Michael Fuentes

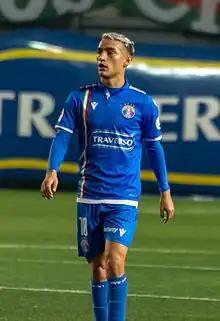
Vadulli with Audax Italiano in 2023

Michael Andrés Fuentes Vadulli (born 27 May 1998), also known as Vadulli, is a Chilean professional footballer who plays as a forward for Chilean Primera División side Audax Italiano.